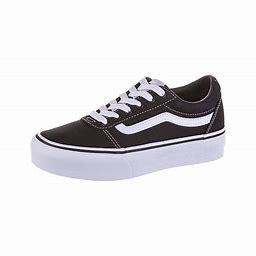
Brand: Vans
Model: Ward